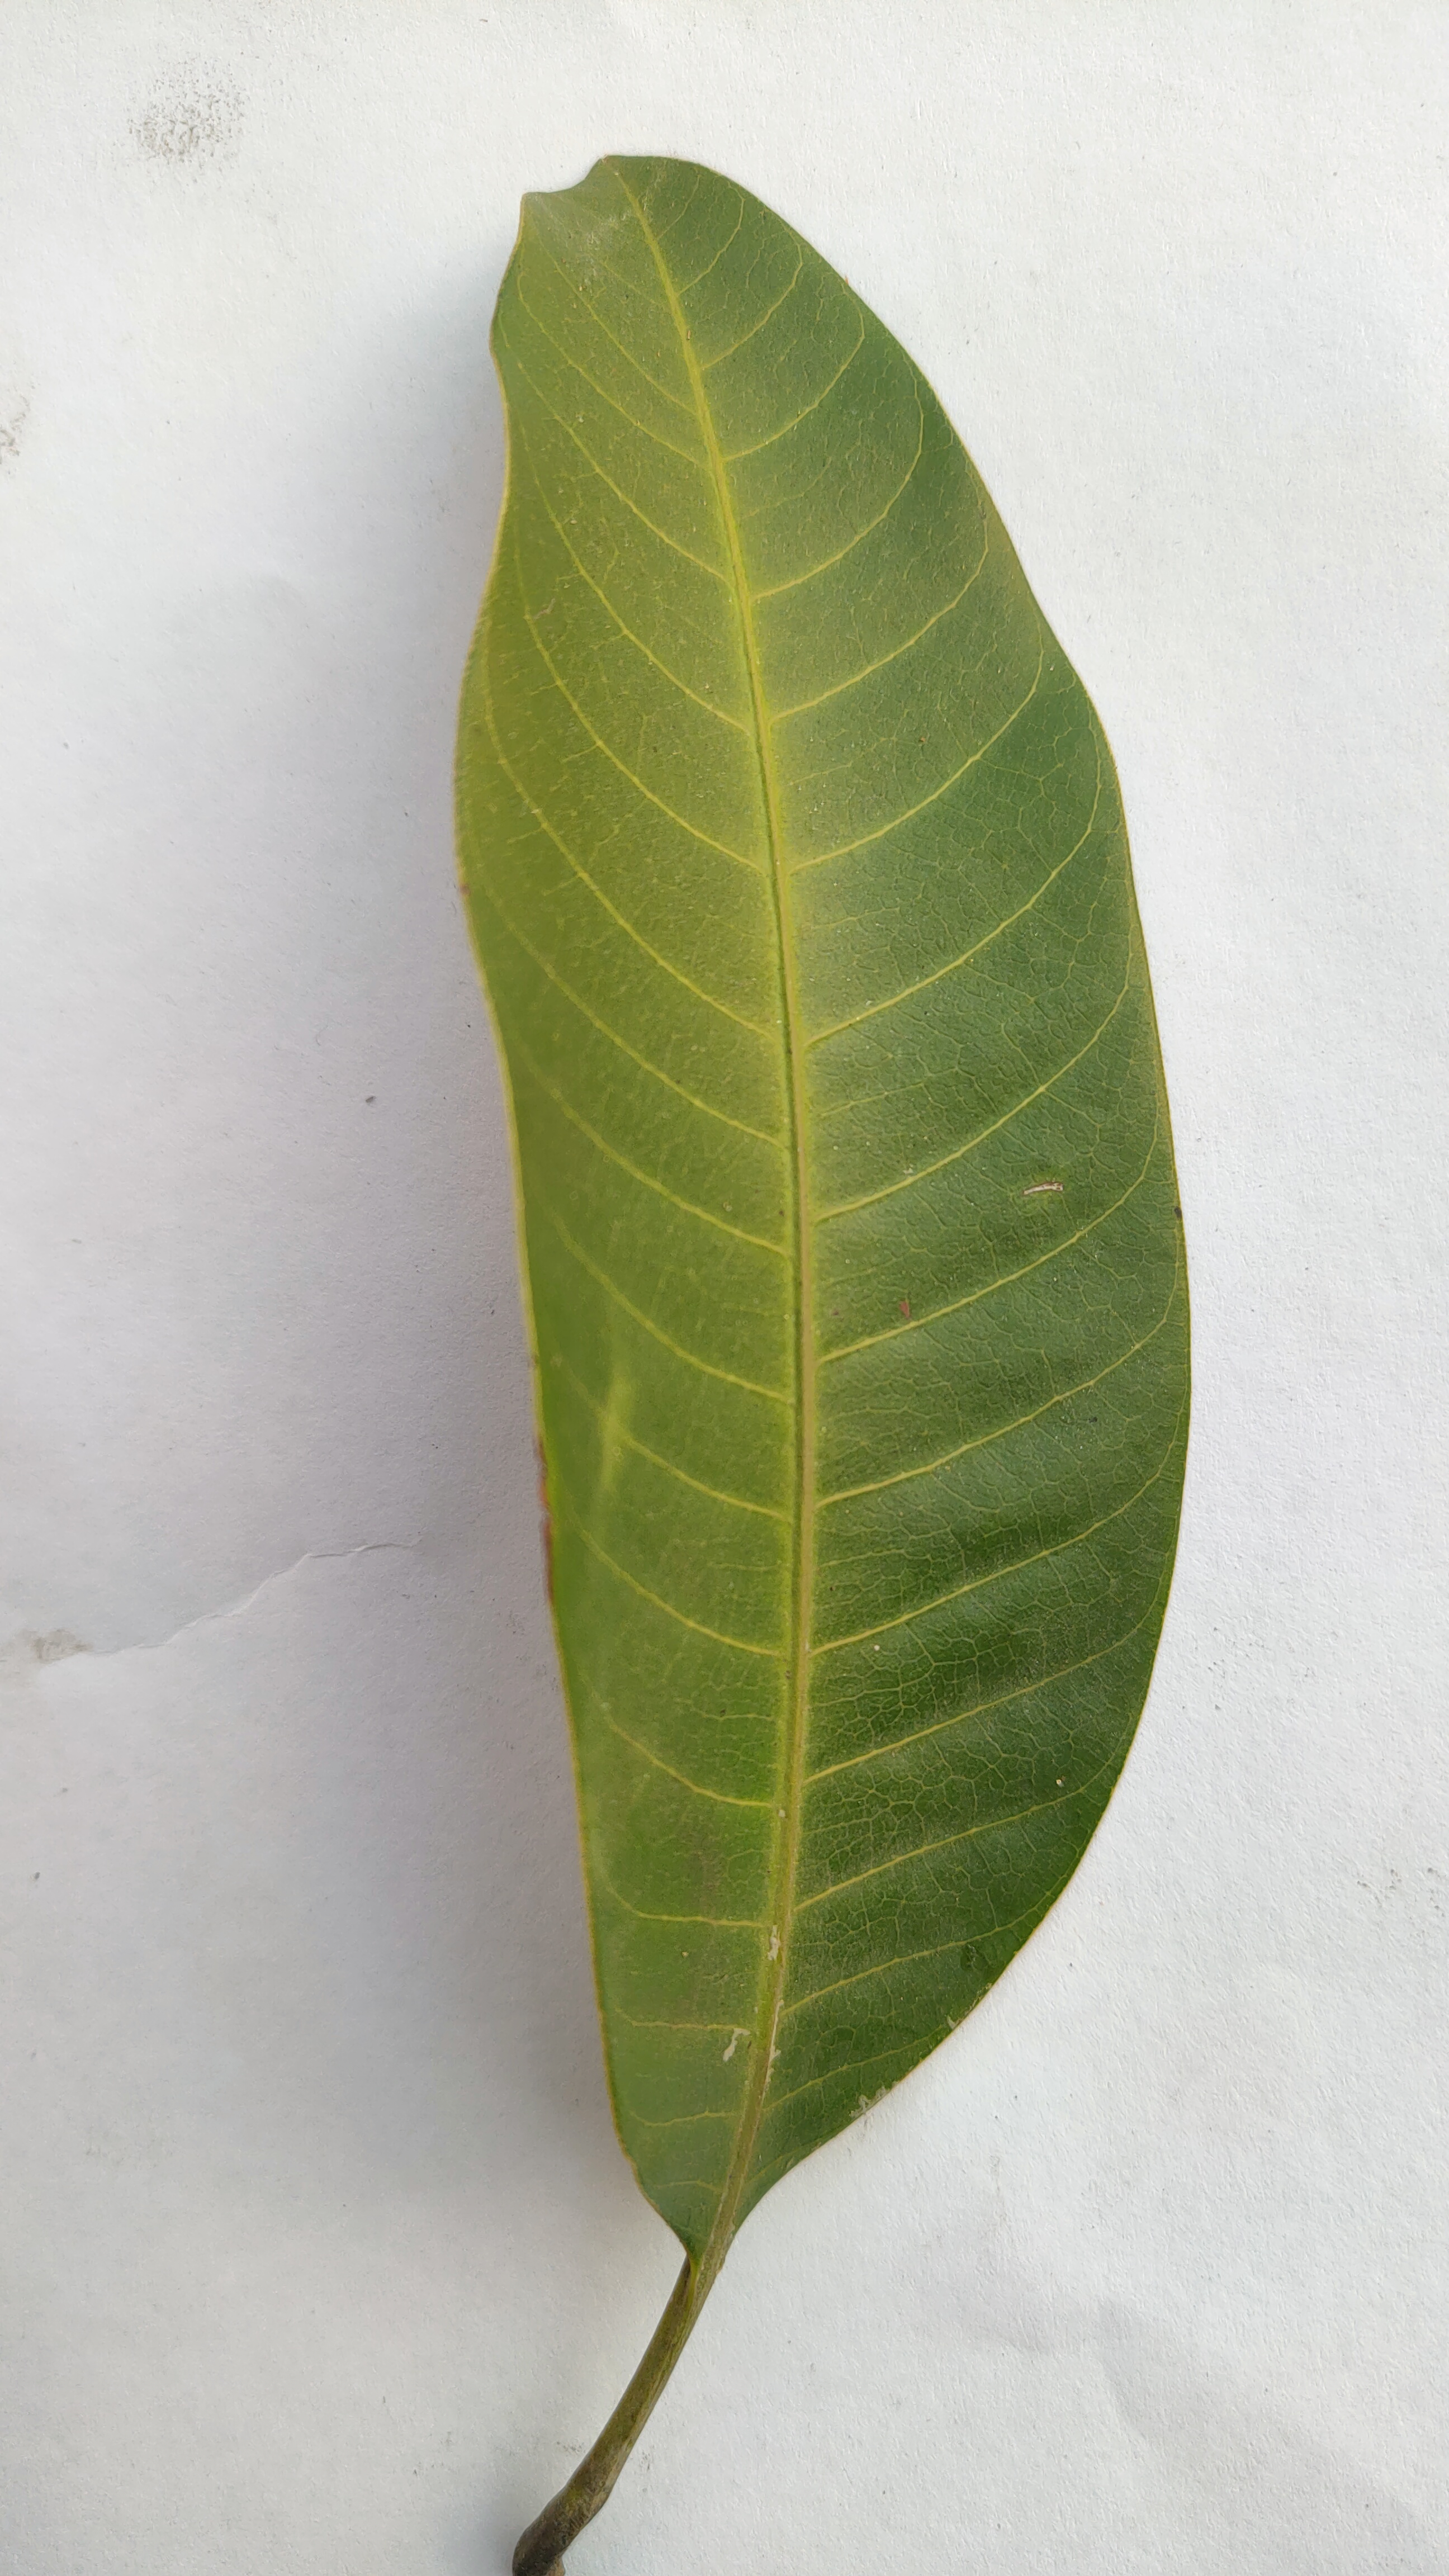
Leaf variety: Mango